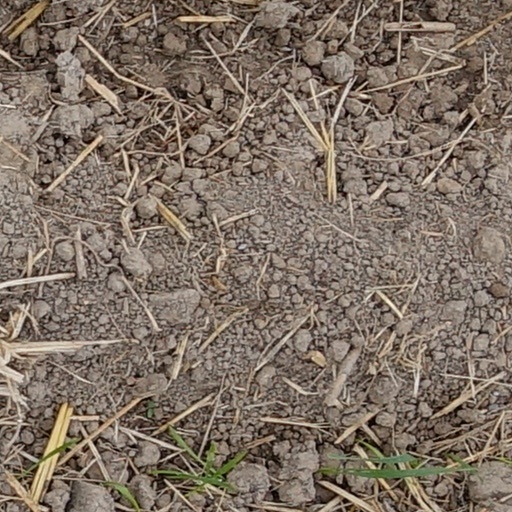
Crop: wheat